Criccieth

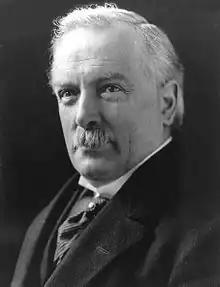
David Lloyd George practised as a solicitor in Criccieth, and, before the First World War, lived at Bryn Awelon.

Castle Road is within the original settlement, Yr Hen Dref, though most of the houses are Victorian. Ty Mawr, however, originally a smallholding and later a public house, dates from the 16th century, whilst on the opposite side of the street a long stone building, divided into three cottages, Porth yr Aur, Trefan and Cemlyn, dates from 1700. The Castle Bakery next door features a stained glass insertion above the shop window which depicts bakers at work. In the past nearby residents could bring their own dough to be baked in the ovens. By the castle entrance Gardd y Stocs, a small green, was home to the town's stocks, whilst the building that houses the castle information centre was part of the town's guildhall.